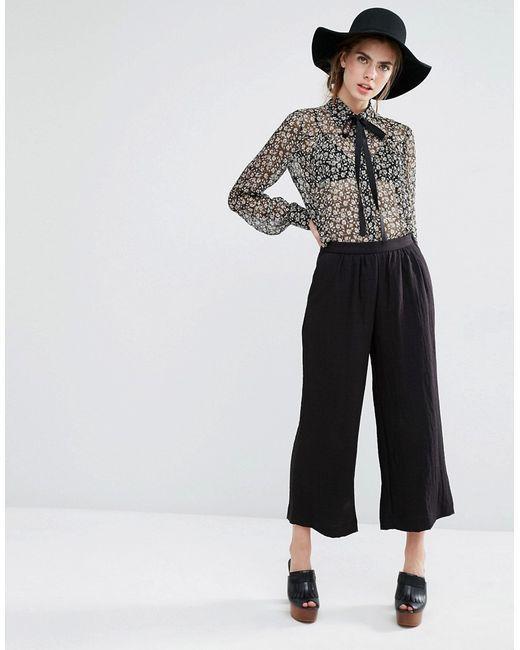
Weiße und schwarze transparente Langarmbluse mit schwarzem Hut und hochspringender schwarzer Damenhose